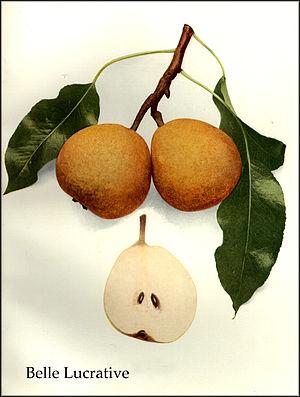
La Seigneur d'Esperen est une variété ancienne de poire.